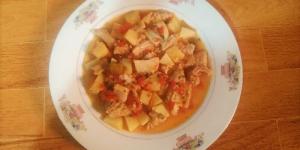
mondongo a la veracruzana